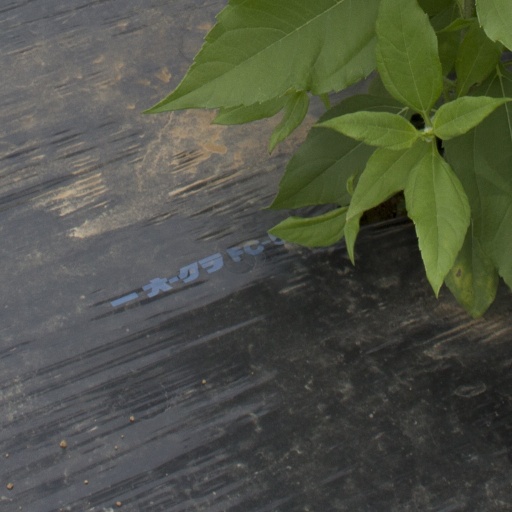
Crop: Jerusalem artichoke